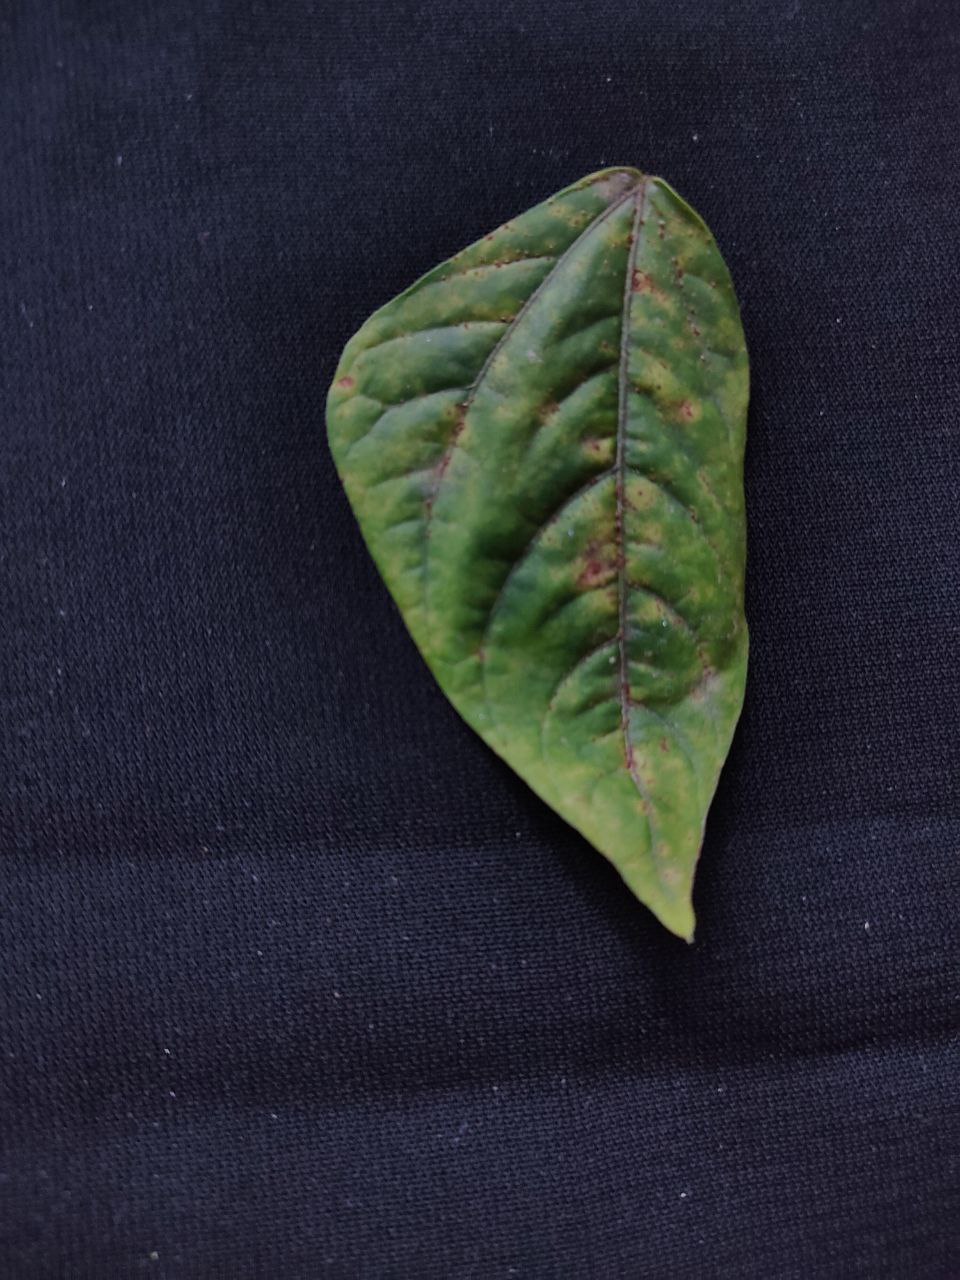
Crop: cowpea
Leaf condition: Septoria leaf spot